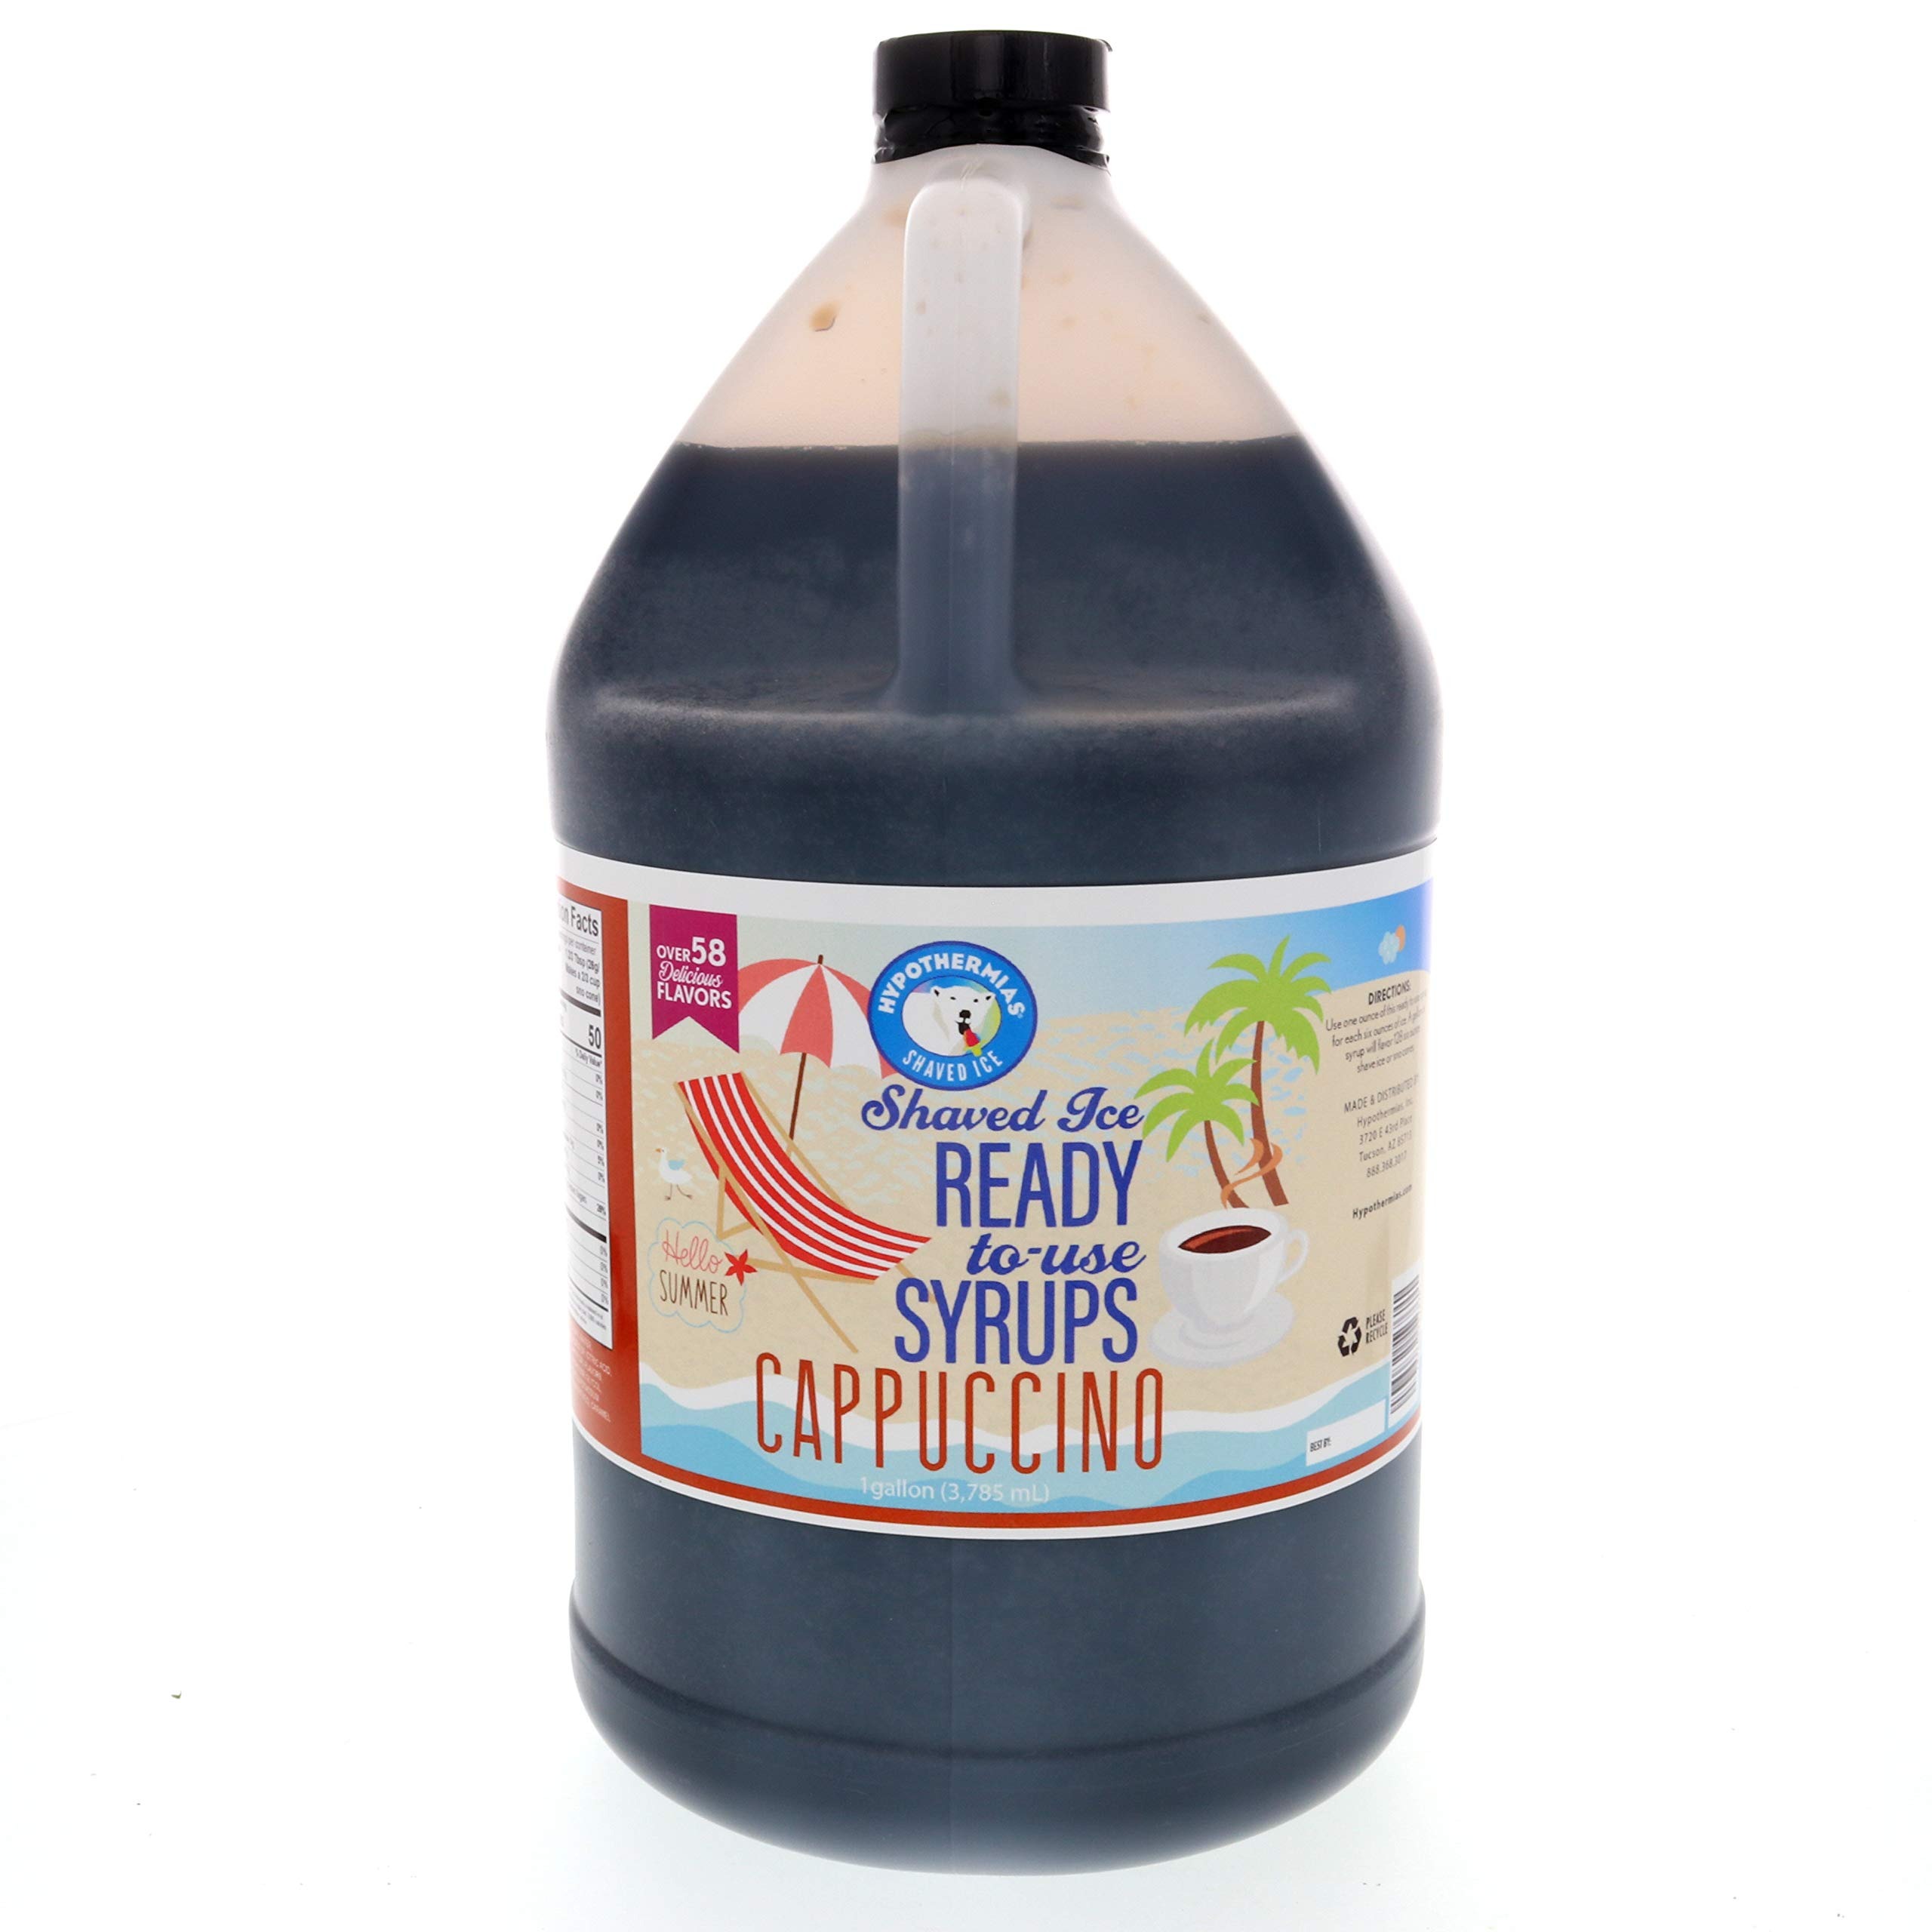
Item Name: Hypothermias Cappuccino Ready to Use Gallon (128 Fl. Oz) Hawaiian Snow Cone Flavors Syrup - Shaved Ice, 100% Pure Cane Sugar
Bullet Point 1: Each gallon will flavor 128 shaved ice (6 ounces of ice)
Bullet Point 2: Shelf life of syrup is 6 months
Bullet Point 3: Made in USA
Bullet Point 4: True authentic professional shave ice syrup
Bullet Point 5: No mixing required
Product Description: Delicious cappuccino shaved ice or sno cone ready to use syrup. Made in the USA. No mixing required. Made from the finest ingredients. We use authentic sugar for the sweetener in our syrups. Use 1 ounce of syrup to flavor 6 ounces of ice. This is professional, true to taste shaved ice flavor. Life of syrups is 6 months stored at room temperature out of sun light. Ingredients - SUGAR, WATER, CONTAINS 2% OR LESS OF: CITRIC ACID, NATURAL AND ARTIFICIAL FLAVORS, GUM ARABIC, PROPYLENE GLYCOL, SODIUM BENZOATE & POTASSIUM SORBATE (PRESERVATIVES), CARAMEL COLOR.Product Description
Value: 128.0
Unit: Fl Oz

Price: 26.96